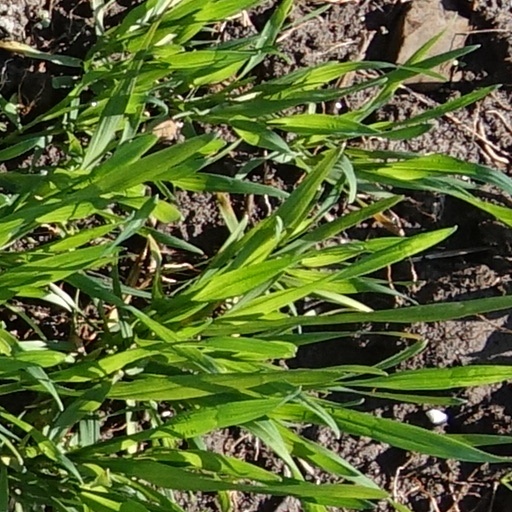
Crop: wheat